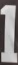
Number: 1